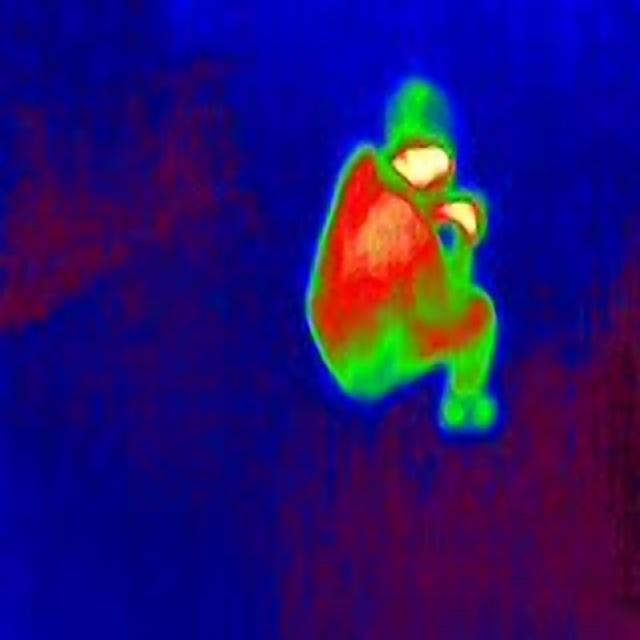
Detected objects:
label: person